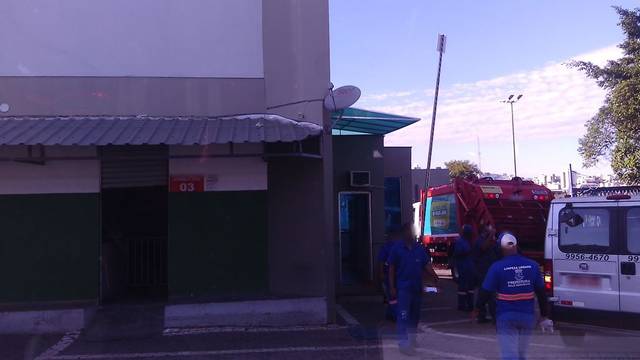
Region: Brazil
Coordinates: -19.86, -43.919